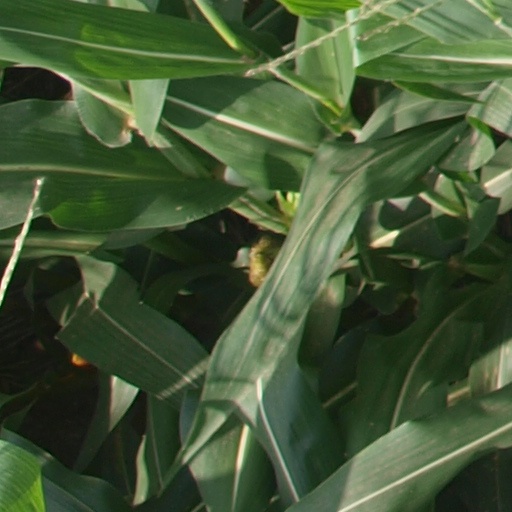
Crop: maize; corn